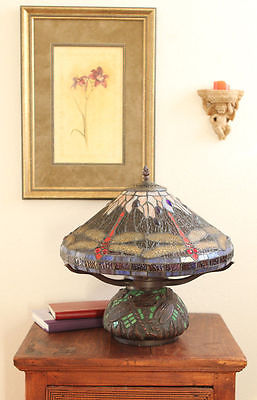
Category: lamp